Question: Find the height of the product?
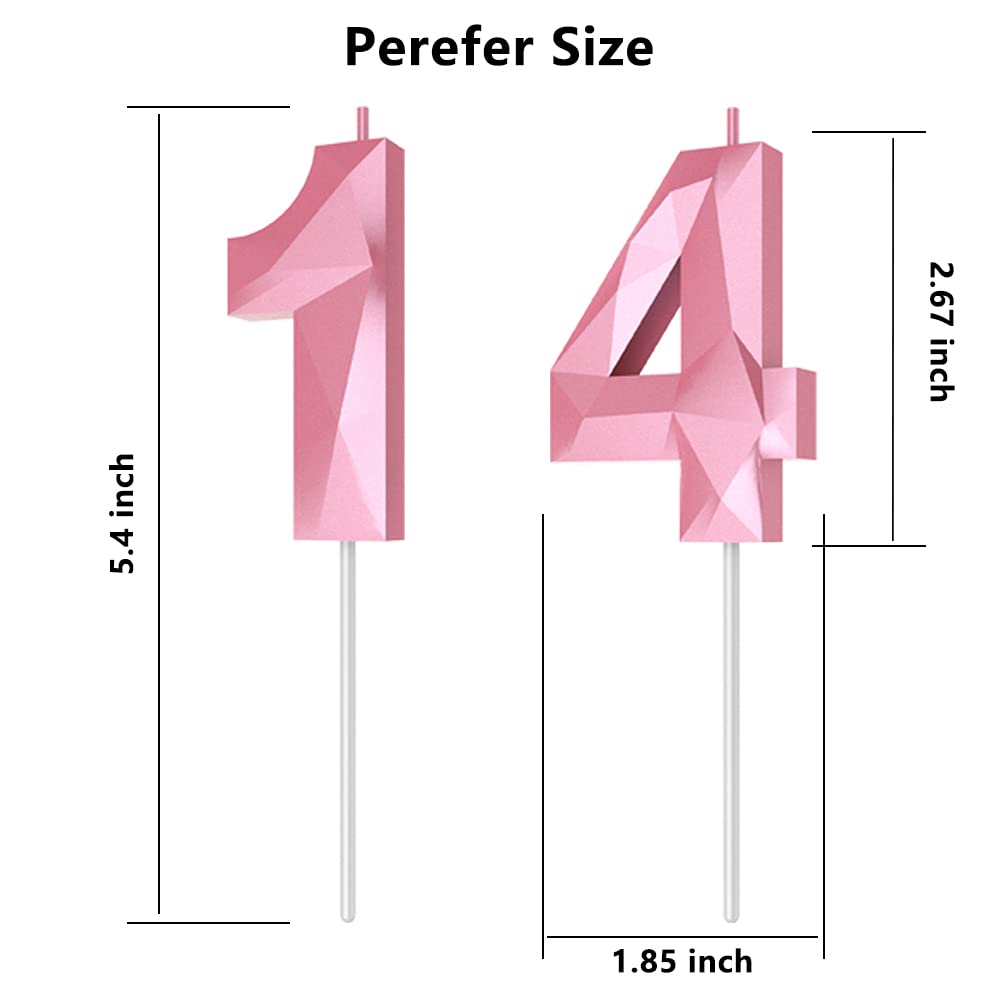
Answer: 5.4 inch